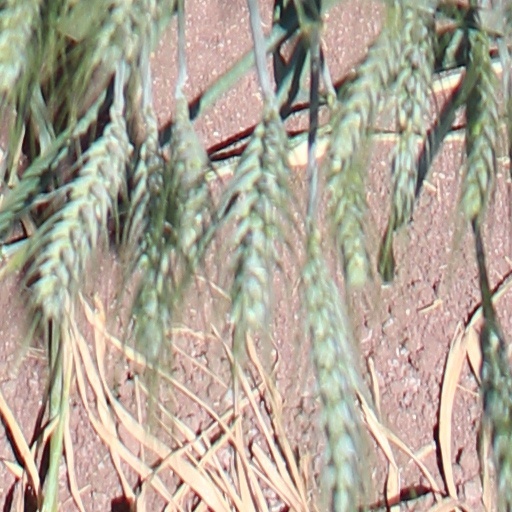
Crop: wheat